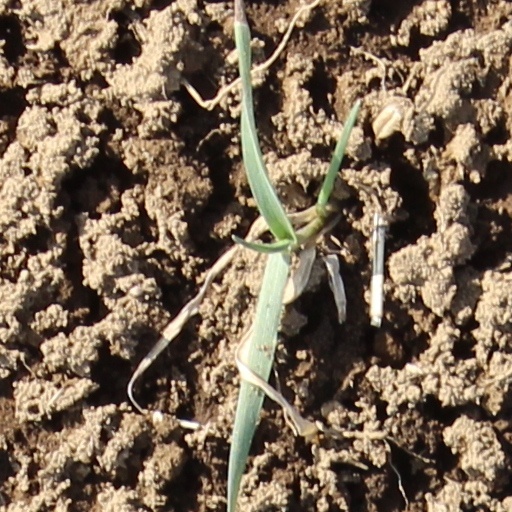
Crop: wheat